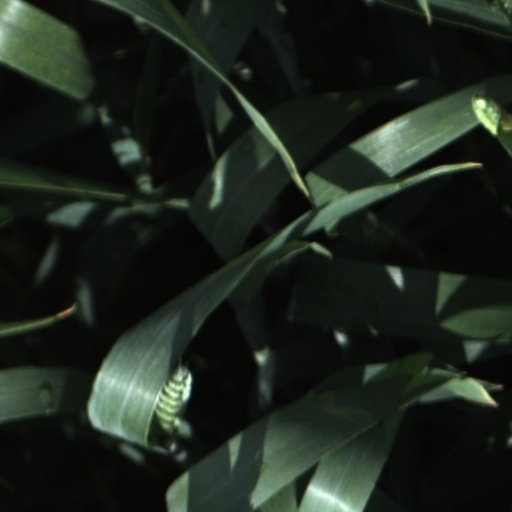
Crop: wheat